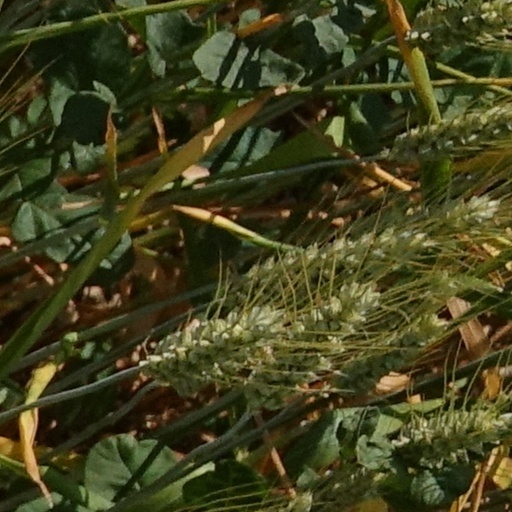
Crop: wheat